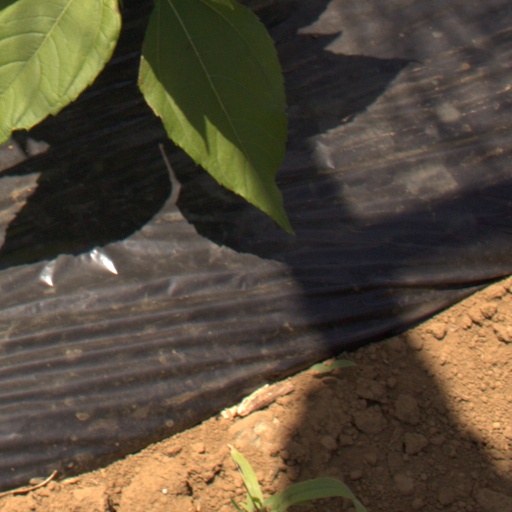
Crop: Jerusalem artichoke